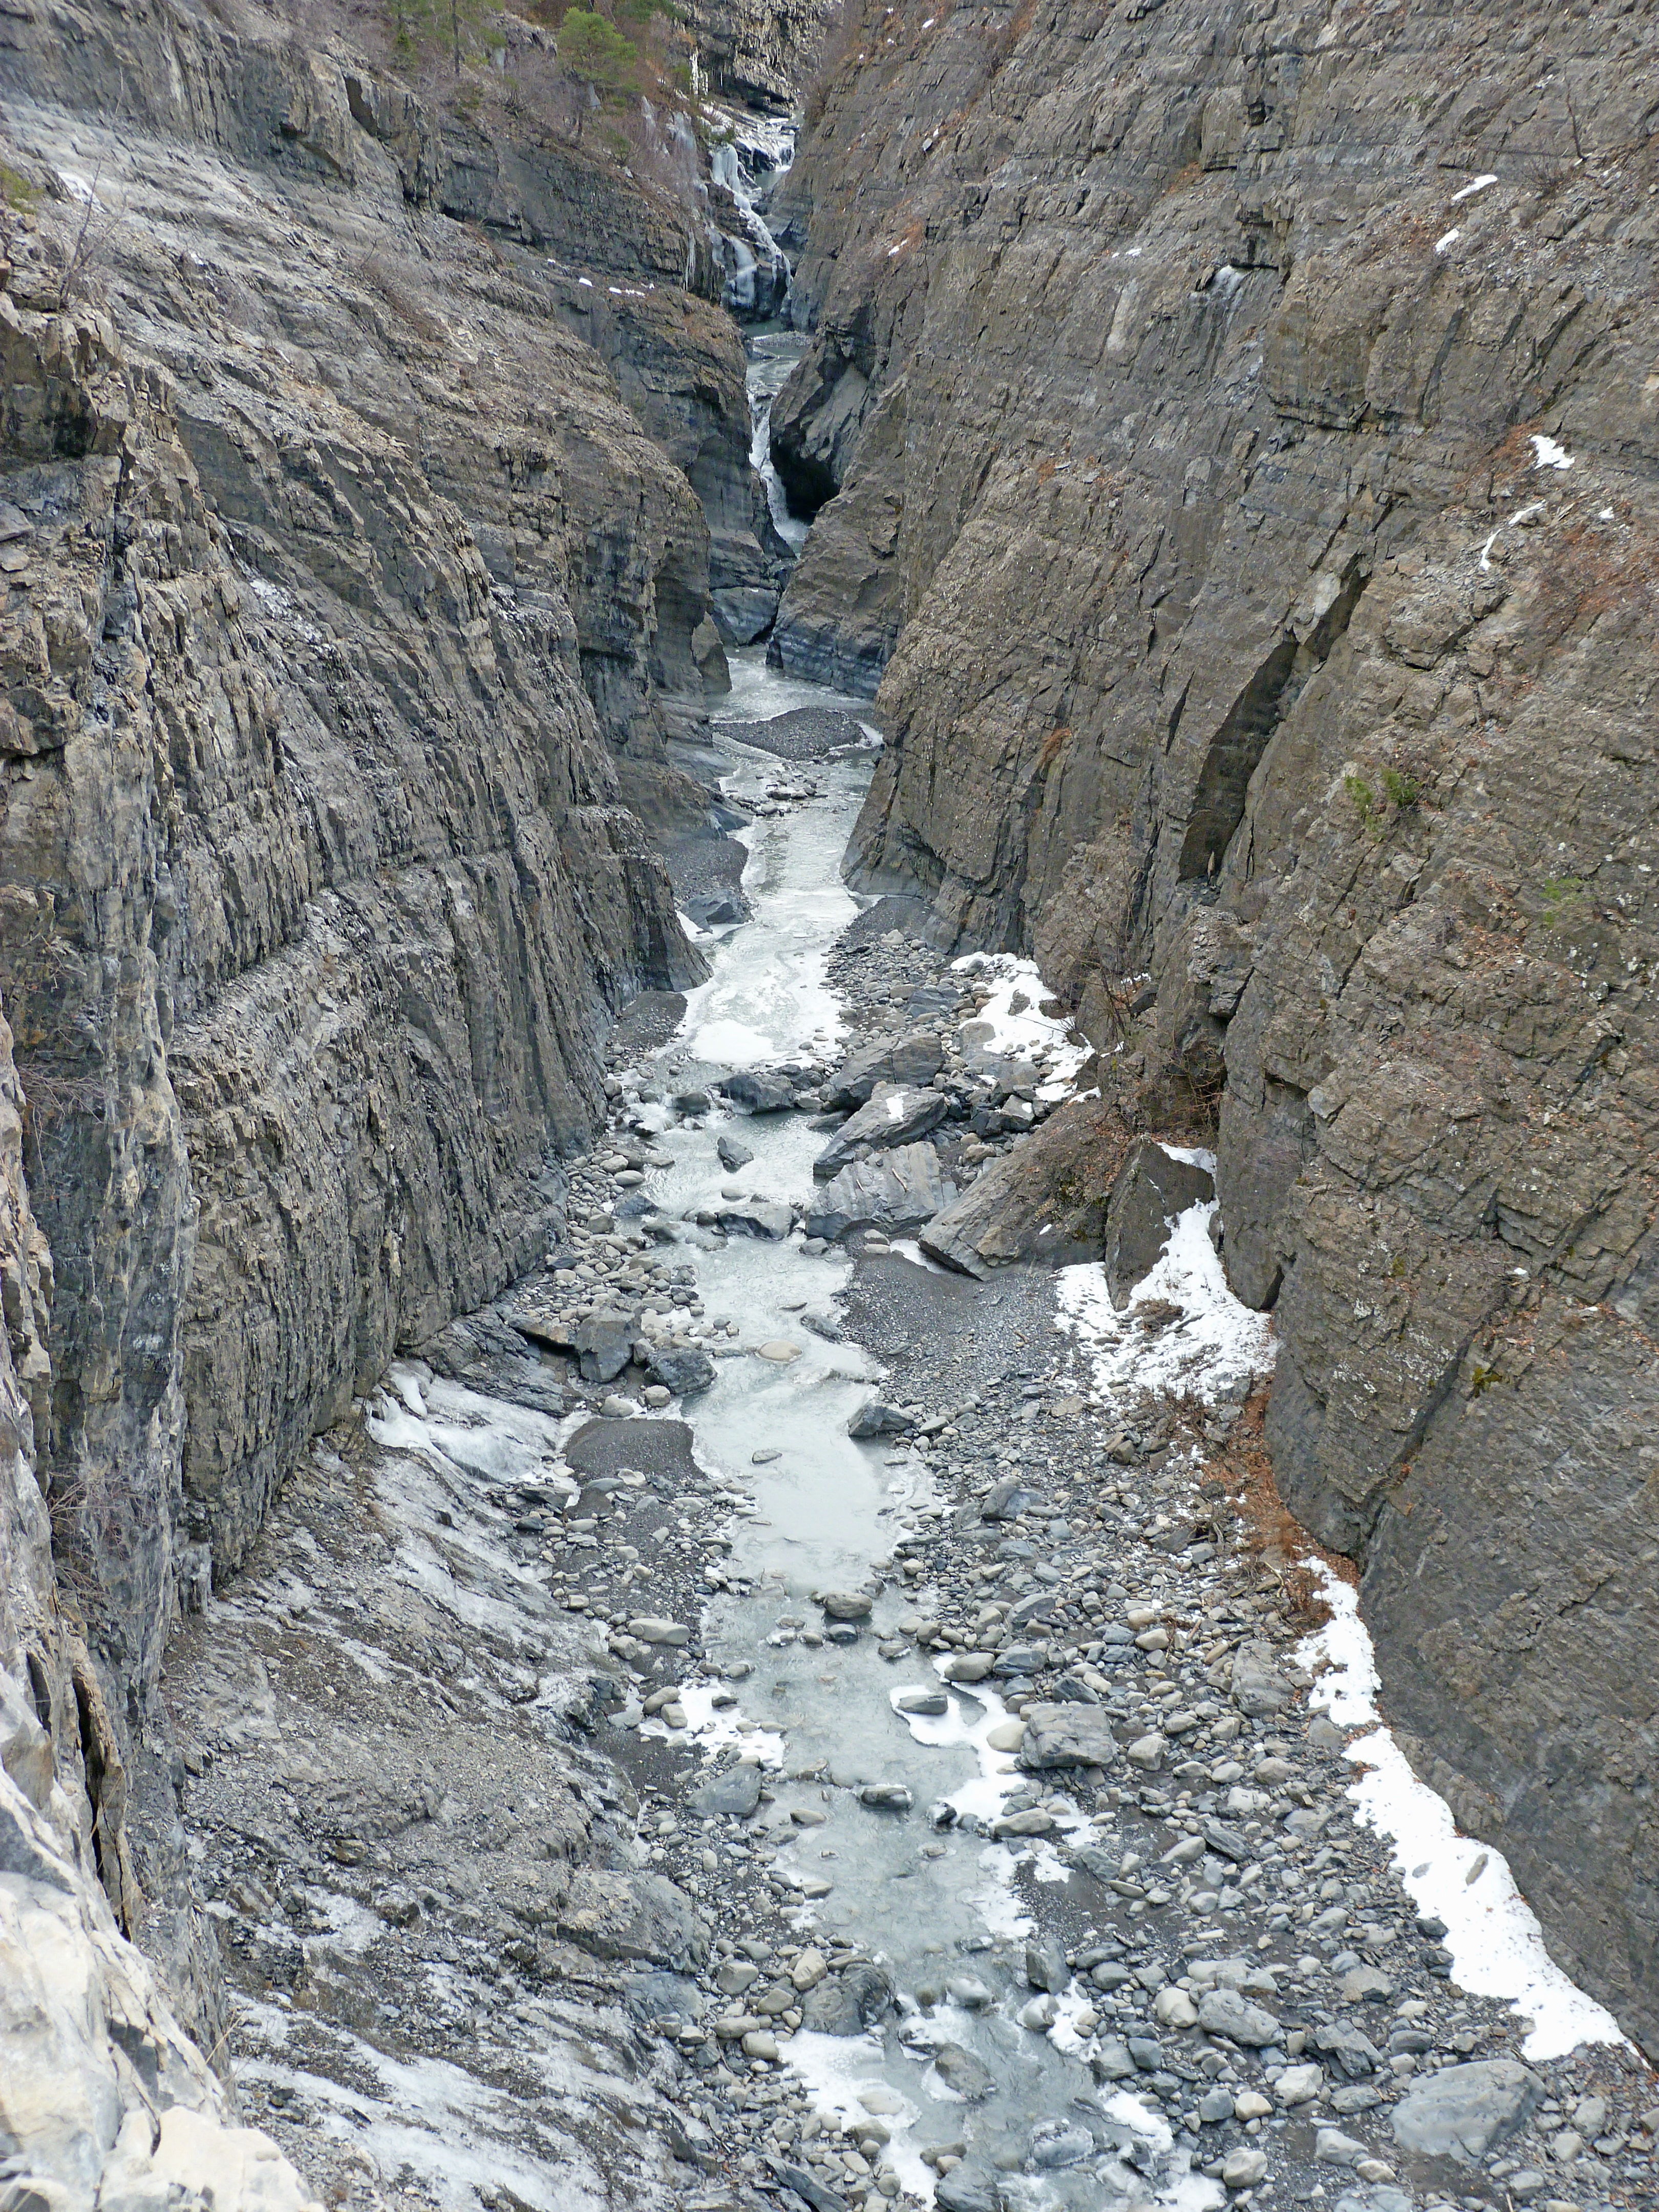
landscape, water, nature, rock, walking, mountain, cold, winter, trail, adventure, valley, mountain range, formation, cliff, ice, canyon, terrain, ridge, rocks, geology, alps, cliffs, ravine, wadi, moraine, water courses, mountain pass, alps of high provence, geological phenomenon, rockfall, white grooves